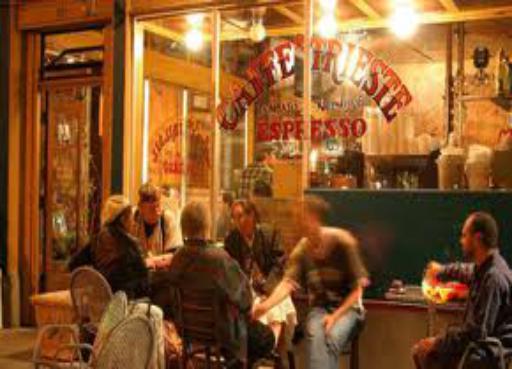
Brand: Caffe Trieste
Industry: Food